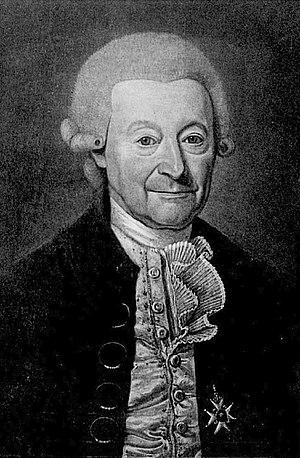
Johann David Michaelis, né le 27 février 1717 à Halle et mort le 22 août 1791 à Göttingen, est un hébraïsant, orientaliste, philosophe et érudit allemand. Il exerce une influence importante sur ses contemporains, notamment par ses cours à l'université de Halle.